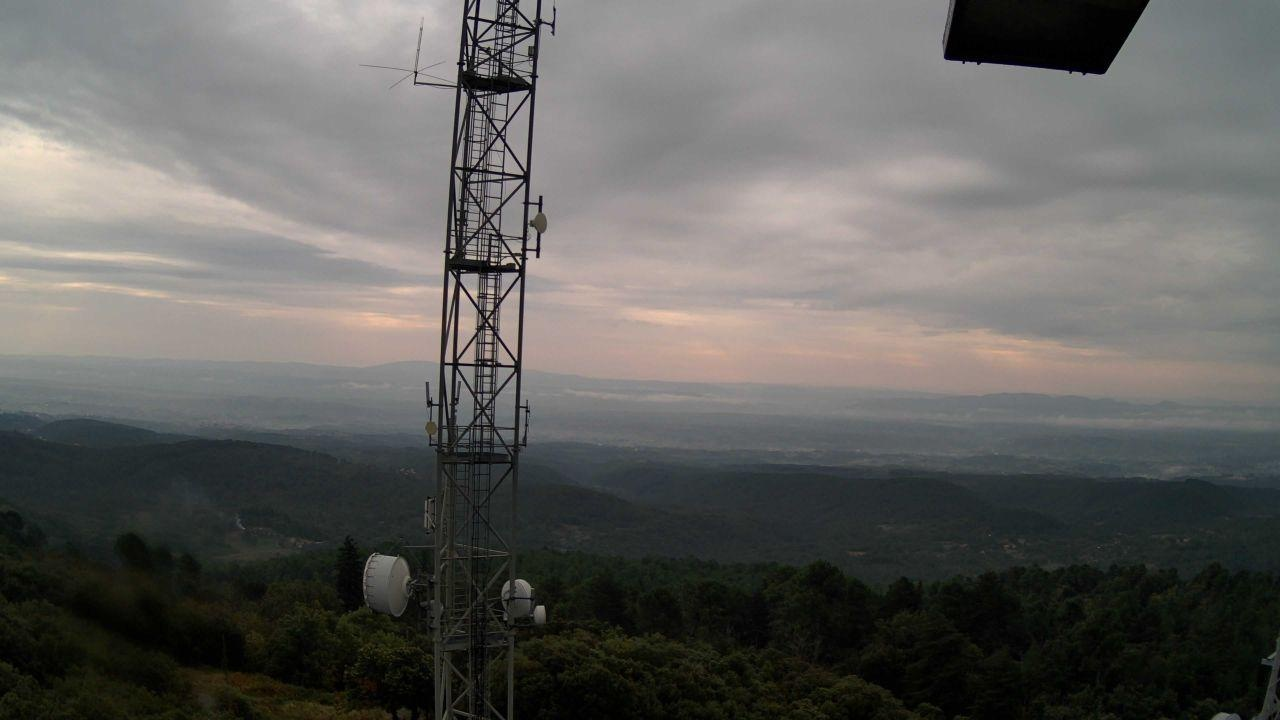
Fire: no
Smoke: yes